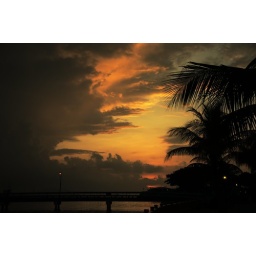
The sun illuminating the clouds with its golden light... Singapore, around 7:15 AM... around Changi Beach park.